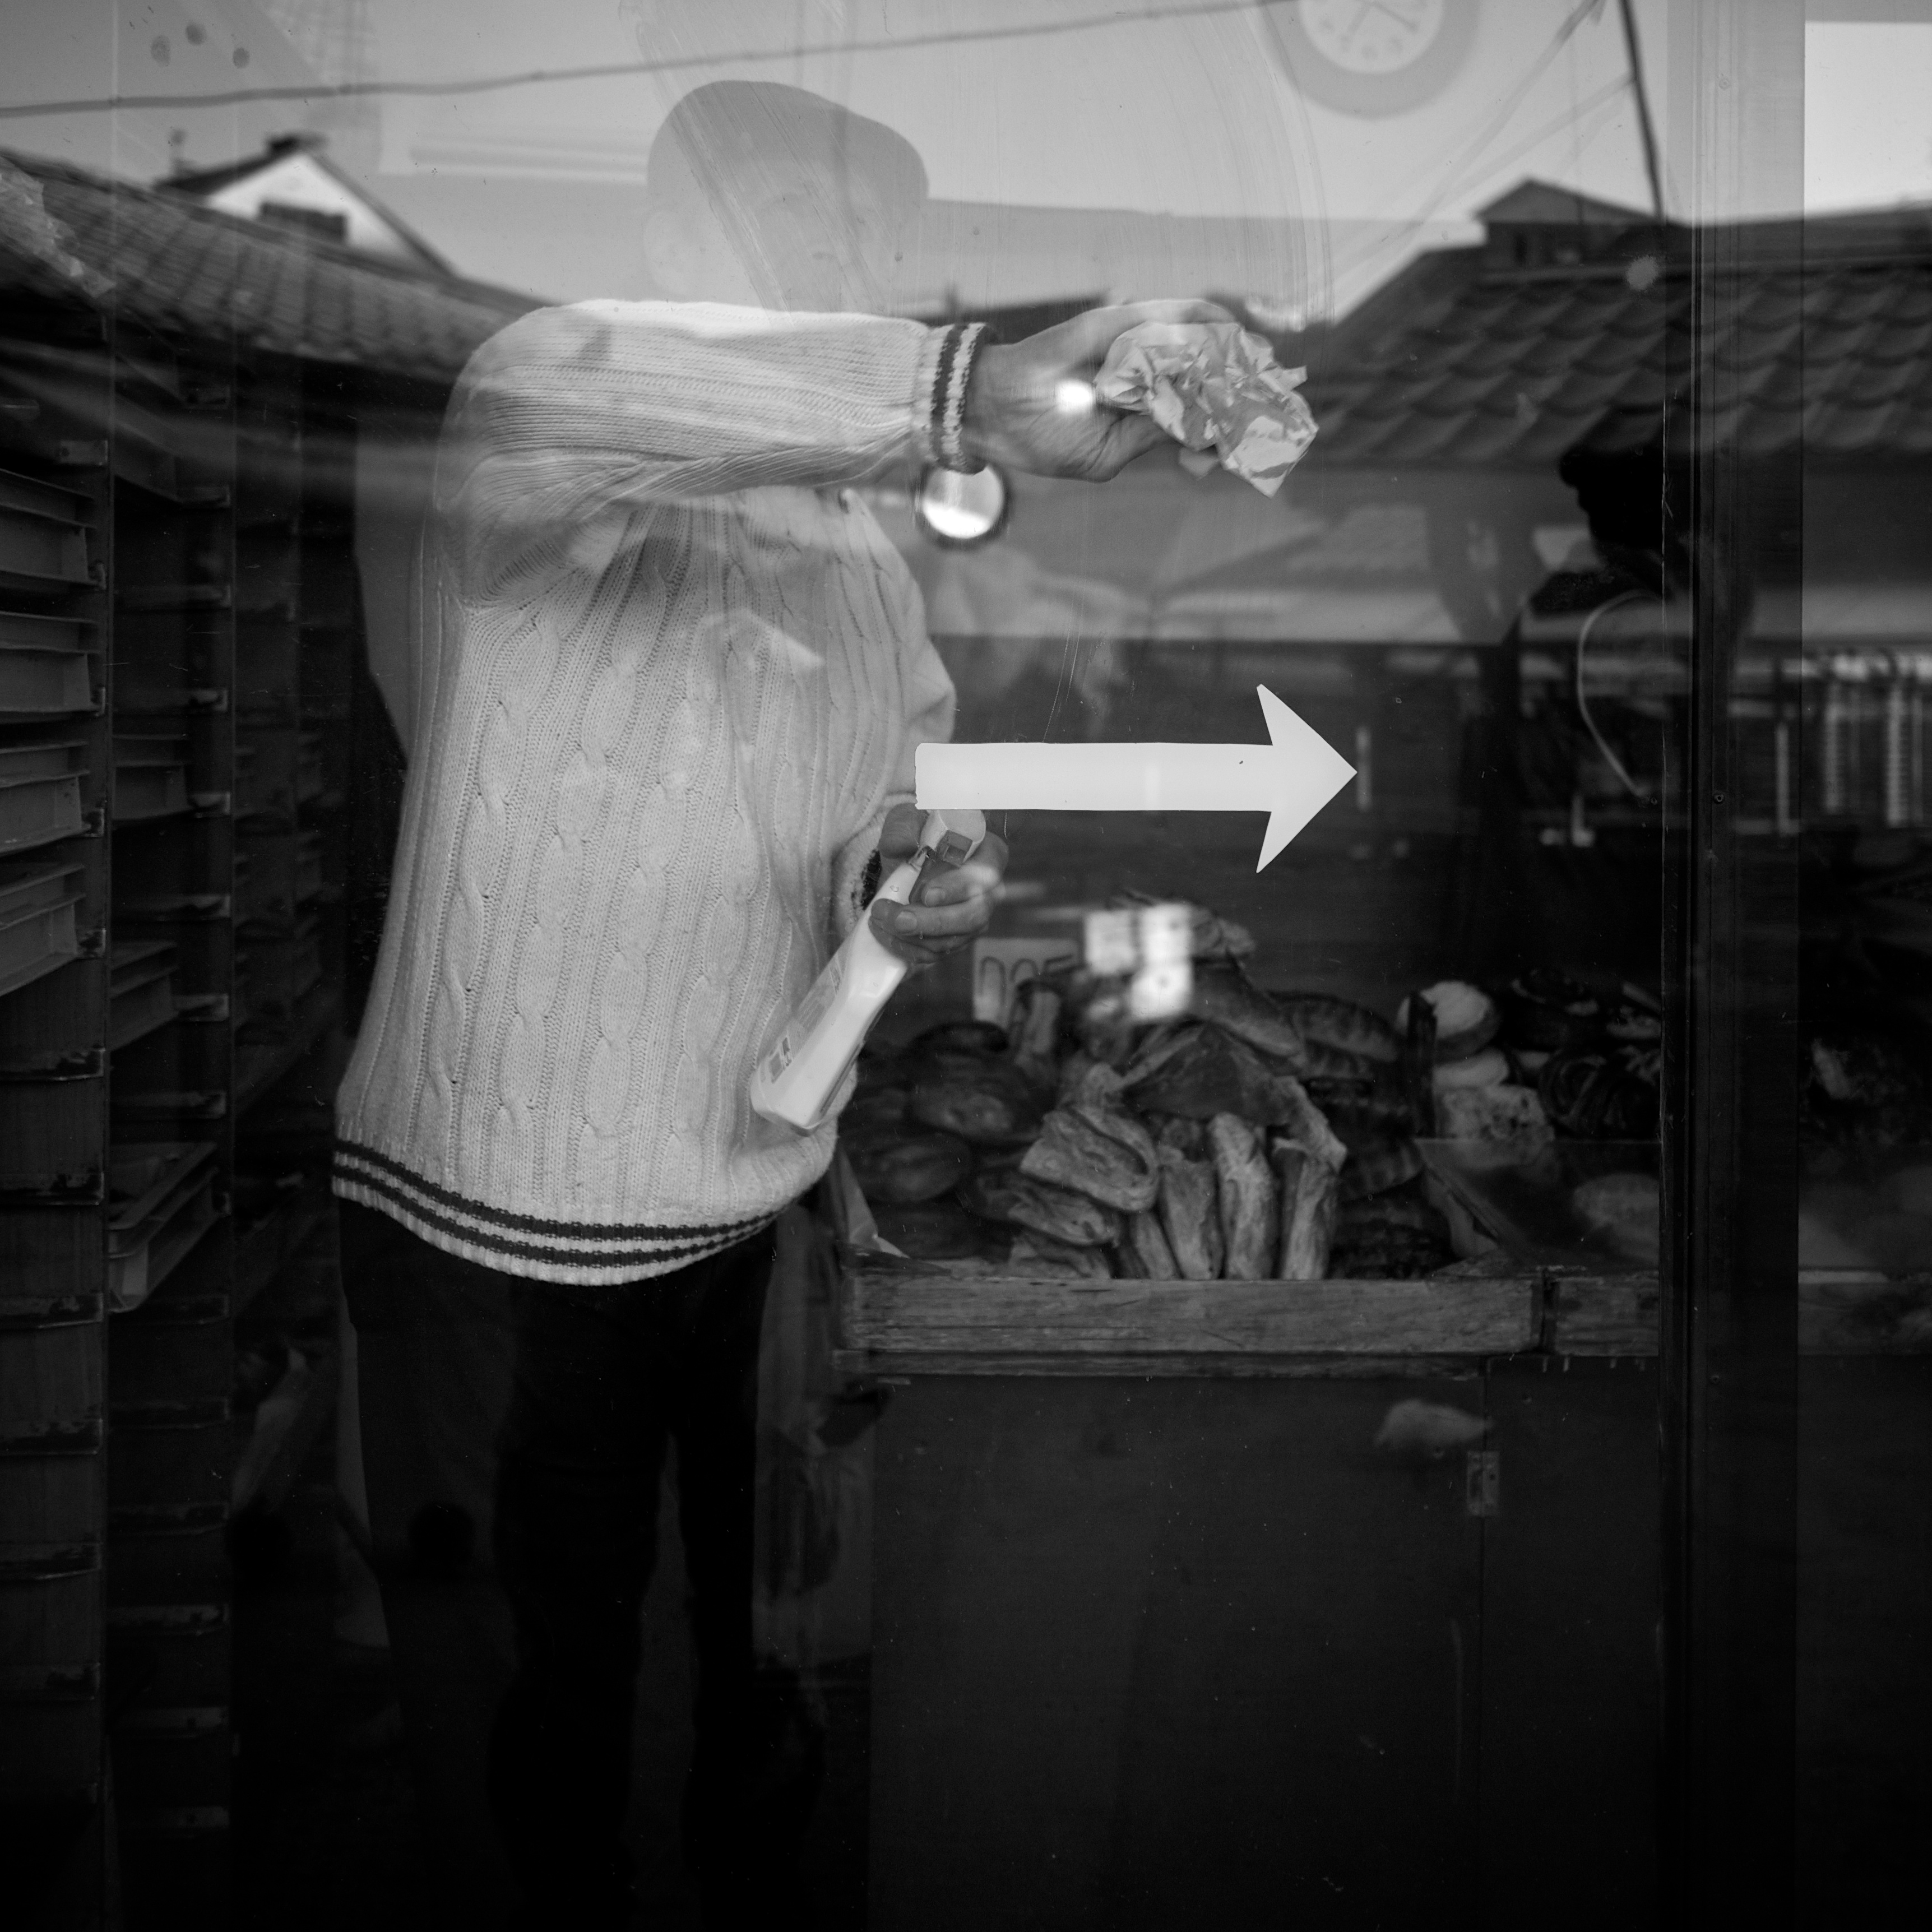
black and white, white, street, photography, ebook, training, darkness, black, monochrome, streetphotography, flickr, thomas, video, olympus, photograph, snapshot, omd, image, fuji, shape, leica, monochrom, leuthard, hcb, thomasleuthard, monochrome photography, film noir